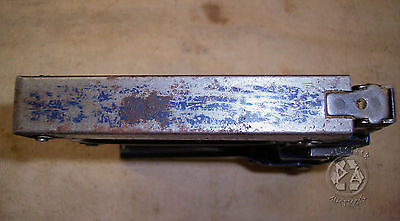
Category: stapler